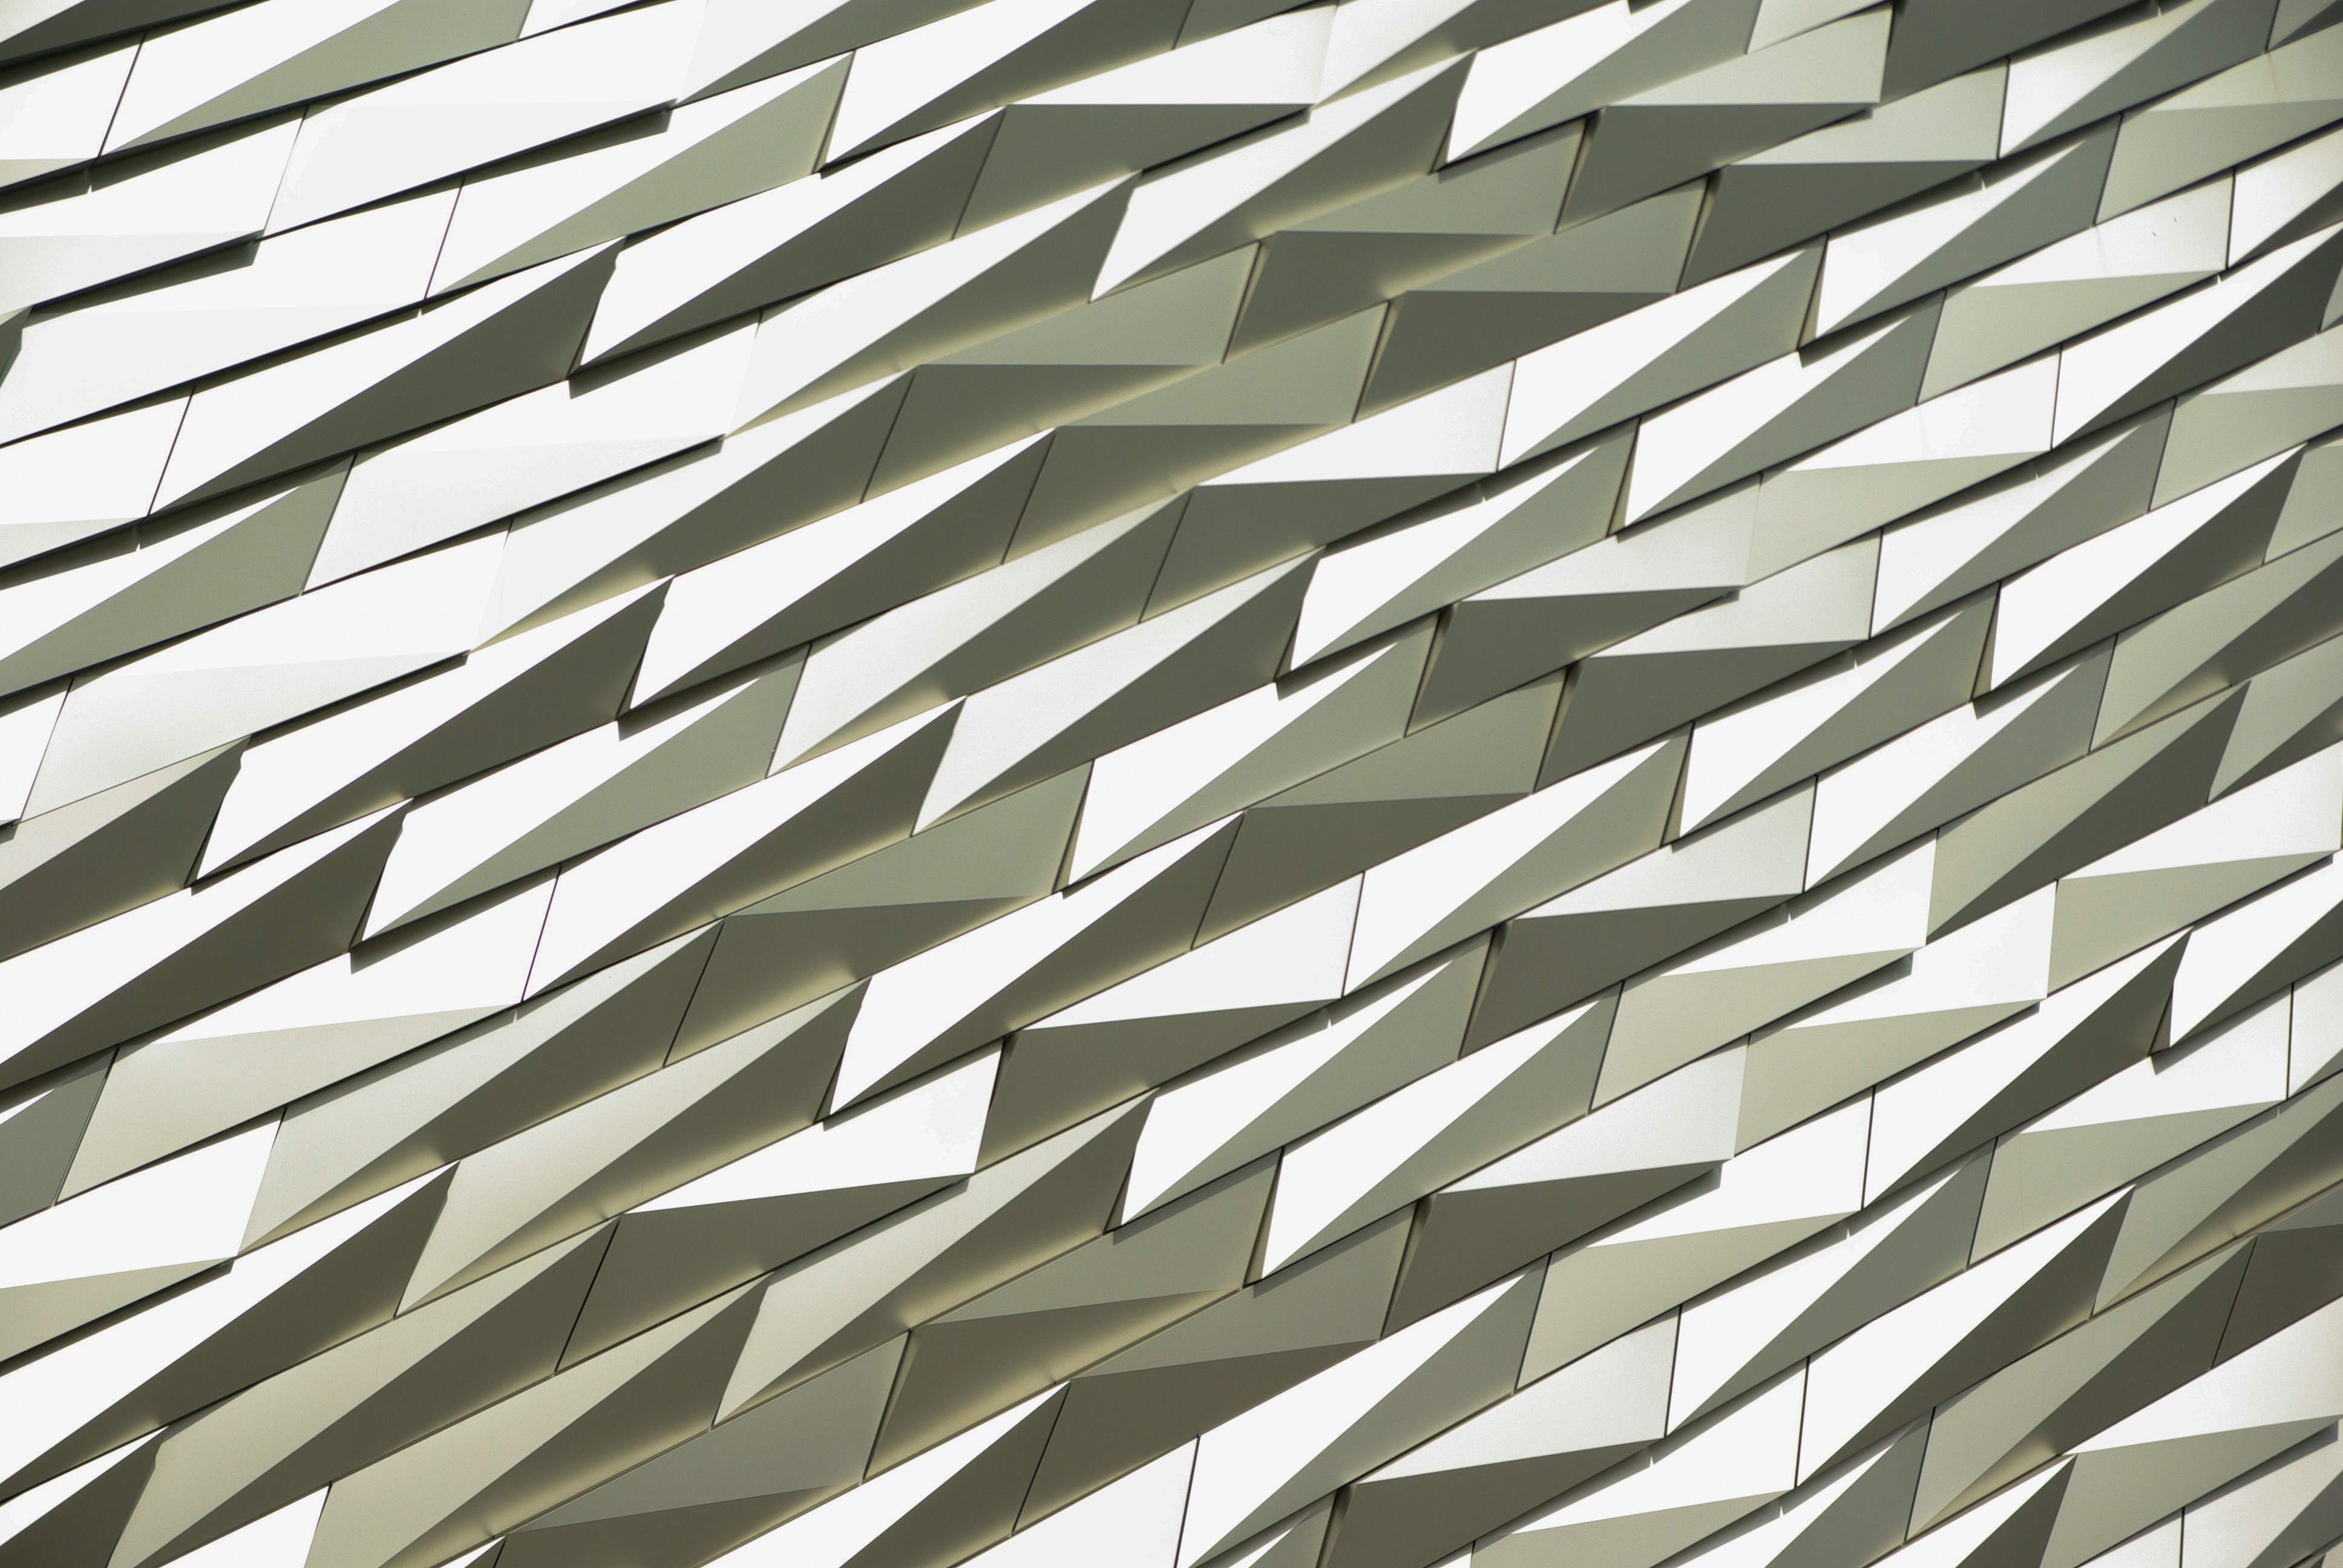
architecture, structure, texture, roof, skyscraper, ceiling, pattern, line, geometry, metal, facade, tower block, interior design, design, symmetry, shape, daylighting, window covering, outdoor structure